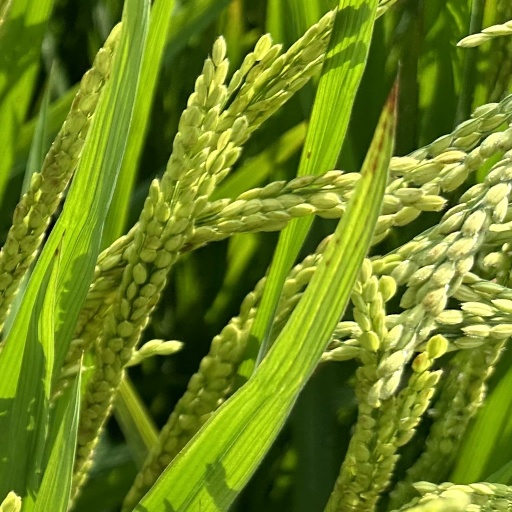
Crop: rice